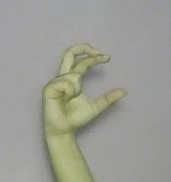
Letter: thal